Waukegan, Illinois

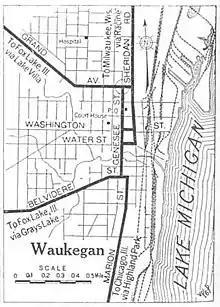
A map of Waukegan in 1920

By the 1920s and 1930s, African Americans began to migrate to the city, mostly from the South. The town was afflicted with racial strife. In June 1920, an African-American boy allegedly hit the car of an off-duty sailor from nearby Great Lakes Naval Base with a rock, and hundreds of white sailors gathered at Sherman House, a hotel reserved for African Americans. Although newspaper reports and rumors suggested that the officer's wife was hit with glass from the broken windshield, subsequent reports revealed that the officer was not married. The sailors called for lynchings, but were kept back by the intervention of the police.